Kansai Main Line

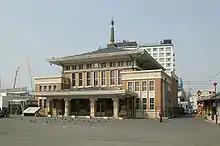
Old Nara Station building in March 2007

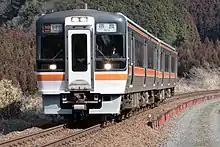
A "Kasuga" express train in a rural section. The photo was taken in March 2006, shortly before the service was discontinued.

The is a railway line in Japan, which connects Nagoya Station with JR Namba Station in Osaka. It is jointly run by the Central Japan Railway Company (JR Central) and West Japan Railway Company (JR West), with the boundary between both companies being located at Kameyama Station in Kameyama, Mie.